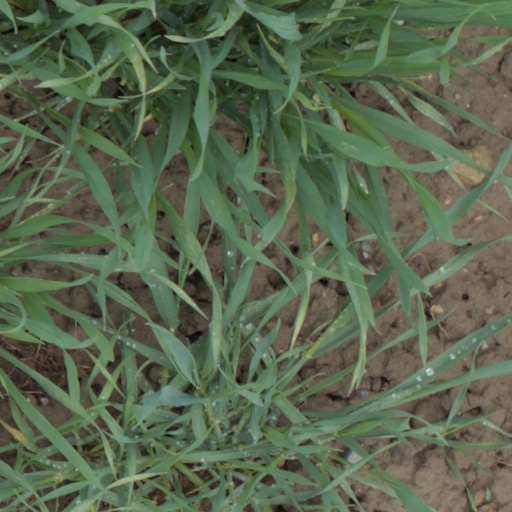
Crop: wheat